2010 Philadelphia Phillies season

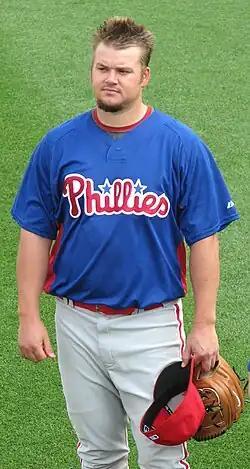
Joe Blanton returned to the Phillies' rotation on May 3.

Figueroa made a spot start for the injured J. A. Happ in the second game against Arizona, throwing 100 pitches in 5 innings of work; Contreras earned his first win of the season in the 3–2 Phillies victory. However, the Phillies could not earn their fourth consecutive road series victory, as the Diamondbacks defeated Philadelphia, 8–6, after Arizona scored five runs in the fifth inning of the rubber game. Continuing play against the National League West, Halladay started against the San Francisco Giants, but lost his first decision of the season, 5–1, as the Phillies left 22 men on base. The offense fared no better in the second game of the series, ensuring the second straight series loss with a 6–2 defeat. The loss dropped the Phillies out of first place for the first time all season, ending a streak of 135 consecutive games at the top of the division dating back to May 29, 2009. They managed to avoid being swept for the first time by defeating the Giants in 11 innings on April 28, 7–6; starter Tim Lincecum, winner of the last two National League Cy Young Awards, allowed one run and struck out eleven Phillies through innings, but a bases-loaded double by Werth against Brian Wilson tied the game in the bottom of the ninth inning and Wilson Valdez batted in the winning run in the eleventh. In the game, Utley became the 5th Phillies player in the last 20 years, and the 32nd in franchise history, to reach 1,000 career hits, with a single to right field. Philadelphia closed the month with their first game of the year against the division-rival New York Mets, losing 9–1 to finish with a 12–10 record in the opening month.